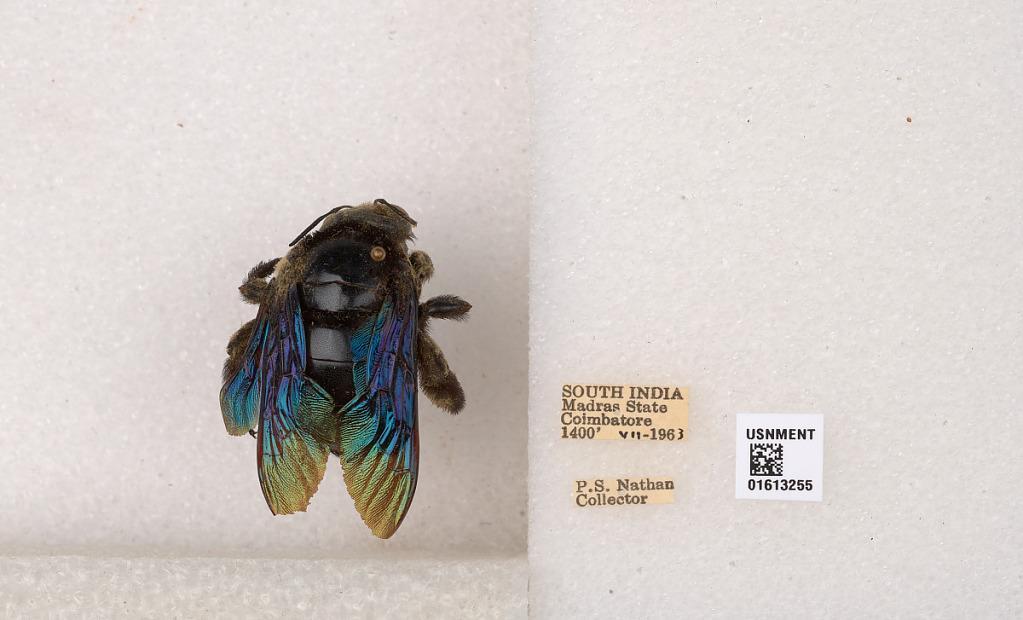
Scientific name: Xylocopa (Mesotrichia) tenuiscapa Westwood
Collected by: P. Nathan
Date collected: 1963-7-1
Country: India
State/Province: Tamil Nadu
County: Coimbatore
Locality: Coimbatore